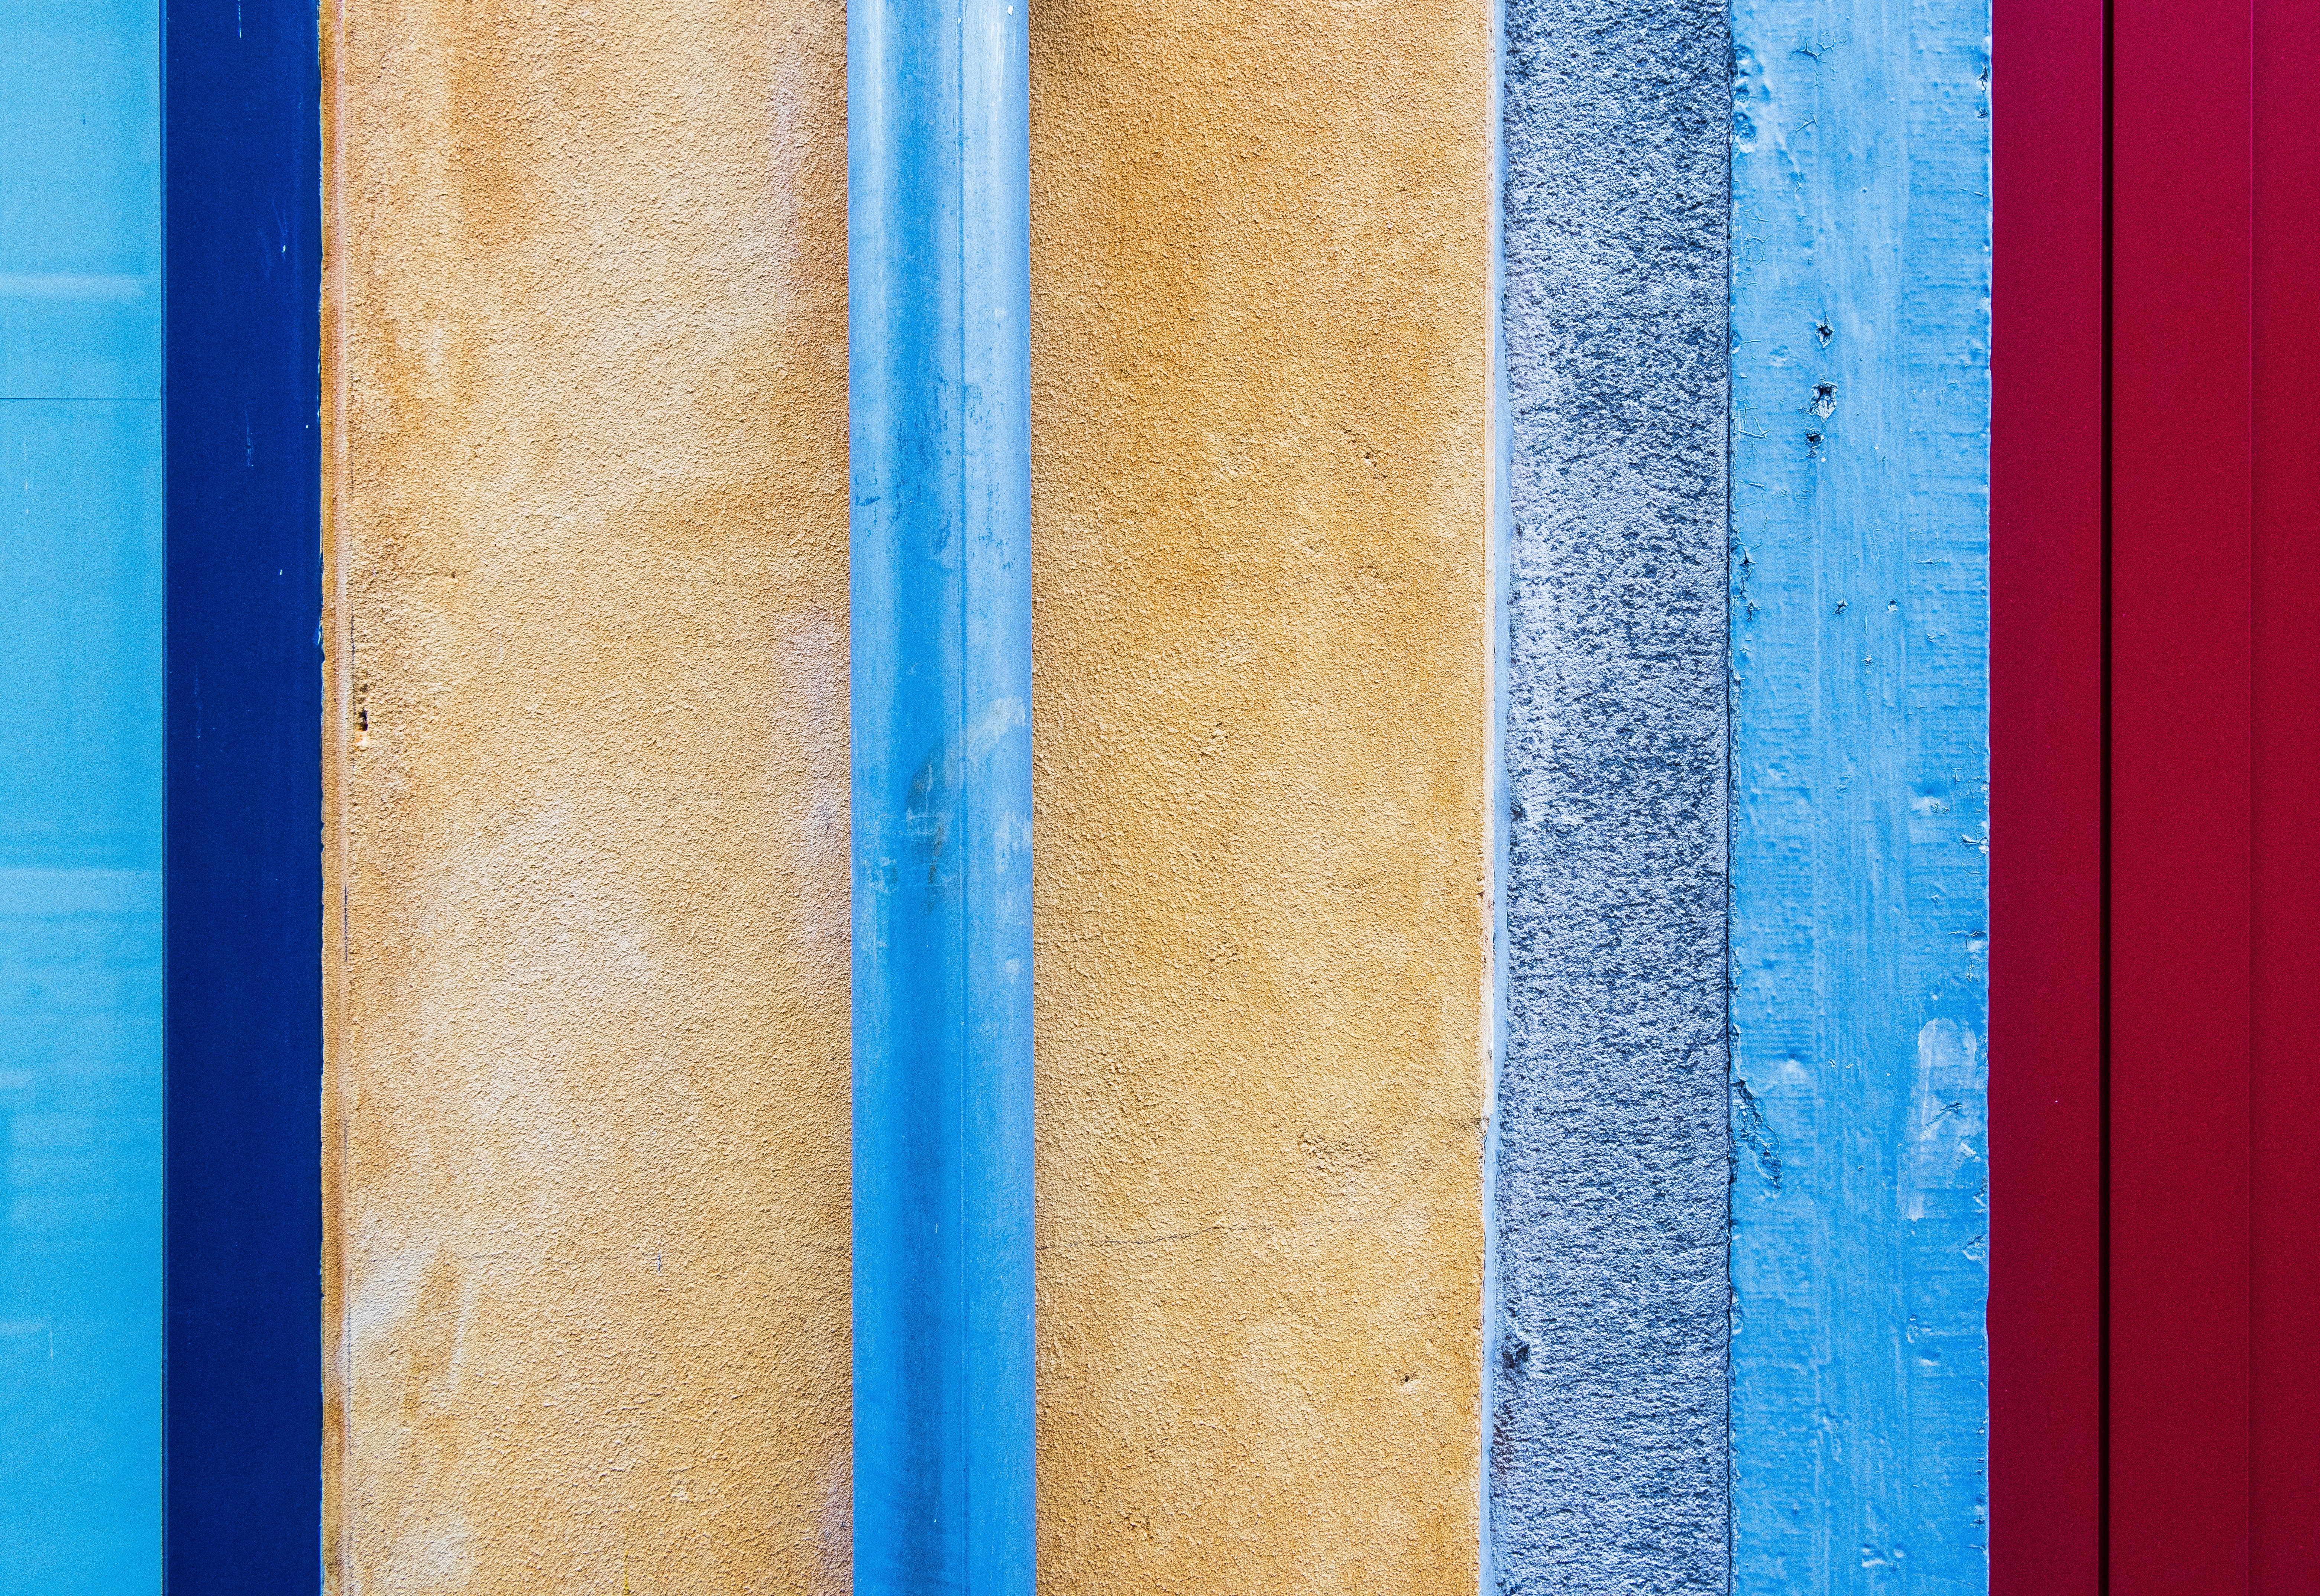
wood, texture, floor, window, wall, line, red, color, blue, material, circle, interior design, flooring